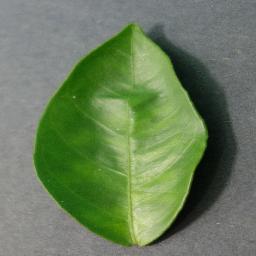
Label: Orange___Haunglongbing_(Citrus_greening)